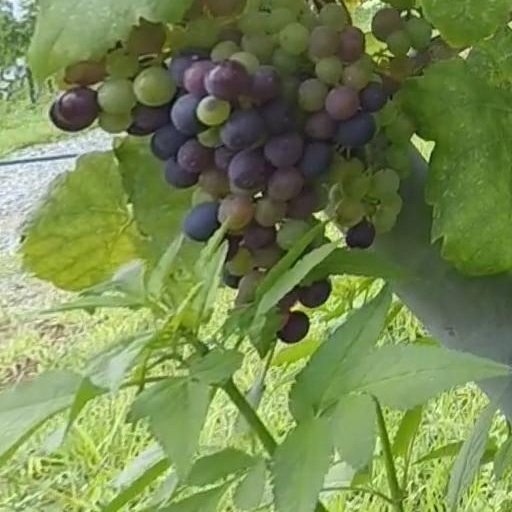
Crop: grape